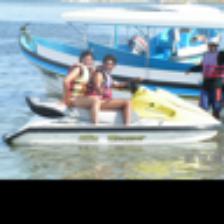
Label: NonHuman